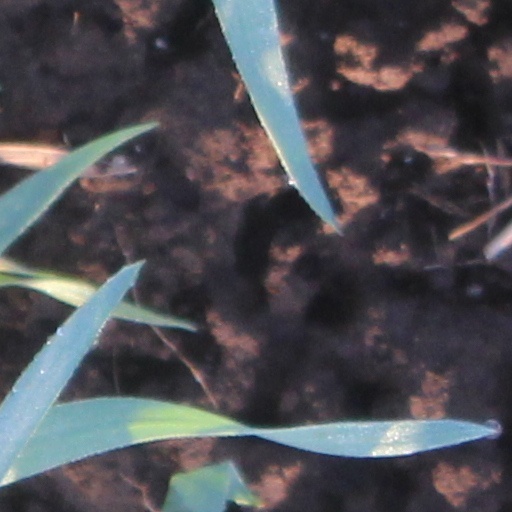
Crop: wheat